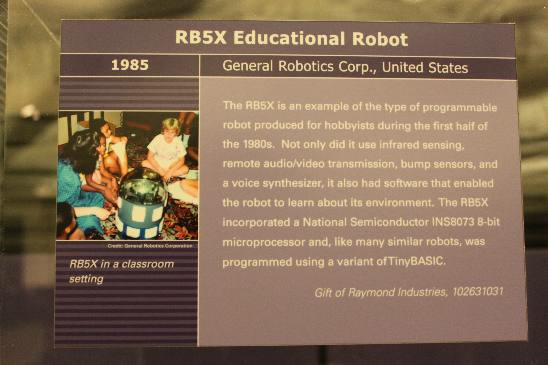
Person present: Yes